Tai Ho Wan

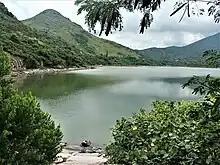
View of Tai Ho Wan from the eastern end of the northern shore of the bay.

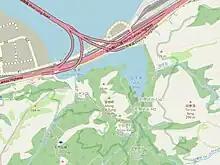
Map of Tai Ho Wan and surrounding area as of 2023.

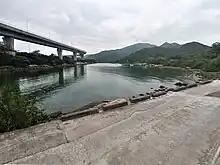
View of Tai Ho Wan from the western end of the bay. The bridge carries Shun Long Road, connecting to North Lantau Highway.

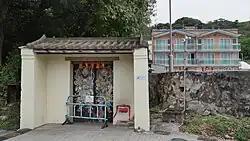
Entrance gate of Pak Mong.

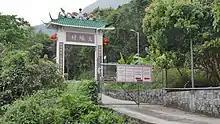
Paifang of Tai Ho Village and metal gate blocking the road in 2021.

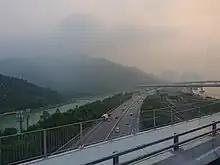
Interchanges between North Lantau Highway and Shun Long Road at Tai Ho Wan.

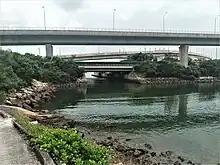
Channel at the western end of Tai Ho Wan, connecting the bay to the South China Sea. The visible bridges crossing the channel carry Shun Long Road, Cheung Tung Road and the North Lantau Highway.

Tai Ho Wan or Tai Ho Bay (also ) is a bay on the north shore of Lantau Island in the New Territories of Hong Kong. It is located west of Siu Ho Wan, and northeast of Tung Chung and . The surrounding land was originally planned to be part of the North Lantau New Town scope, but there is a current slowdown in its plans because of the lack in population growth and environmental groups opposed to the next in abeyance.